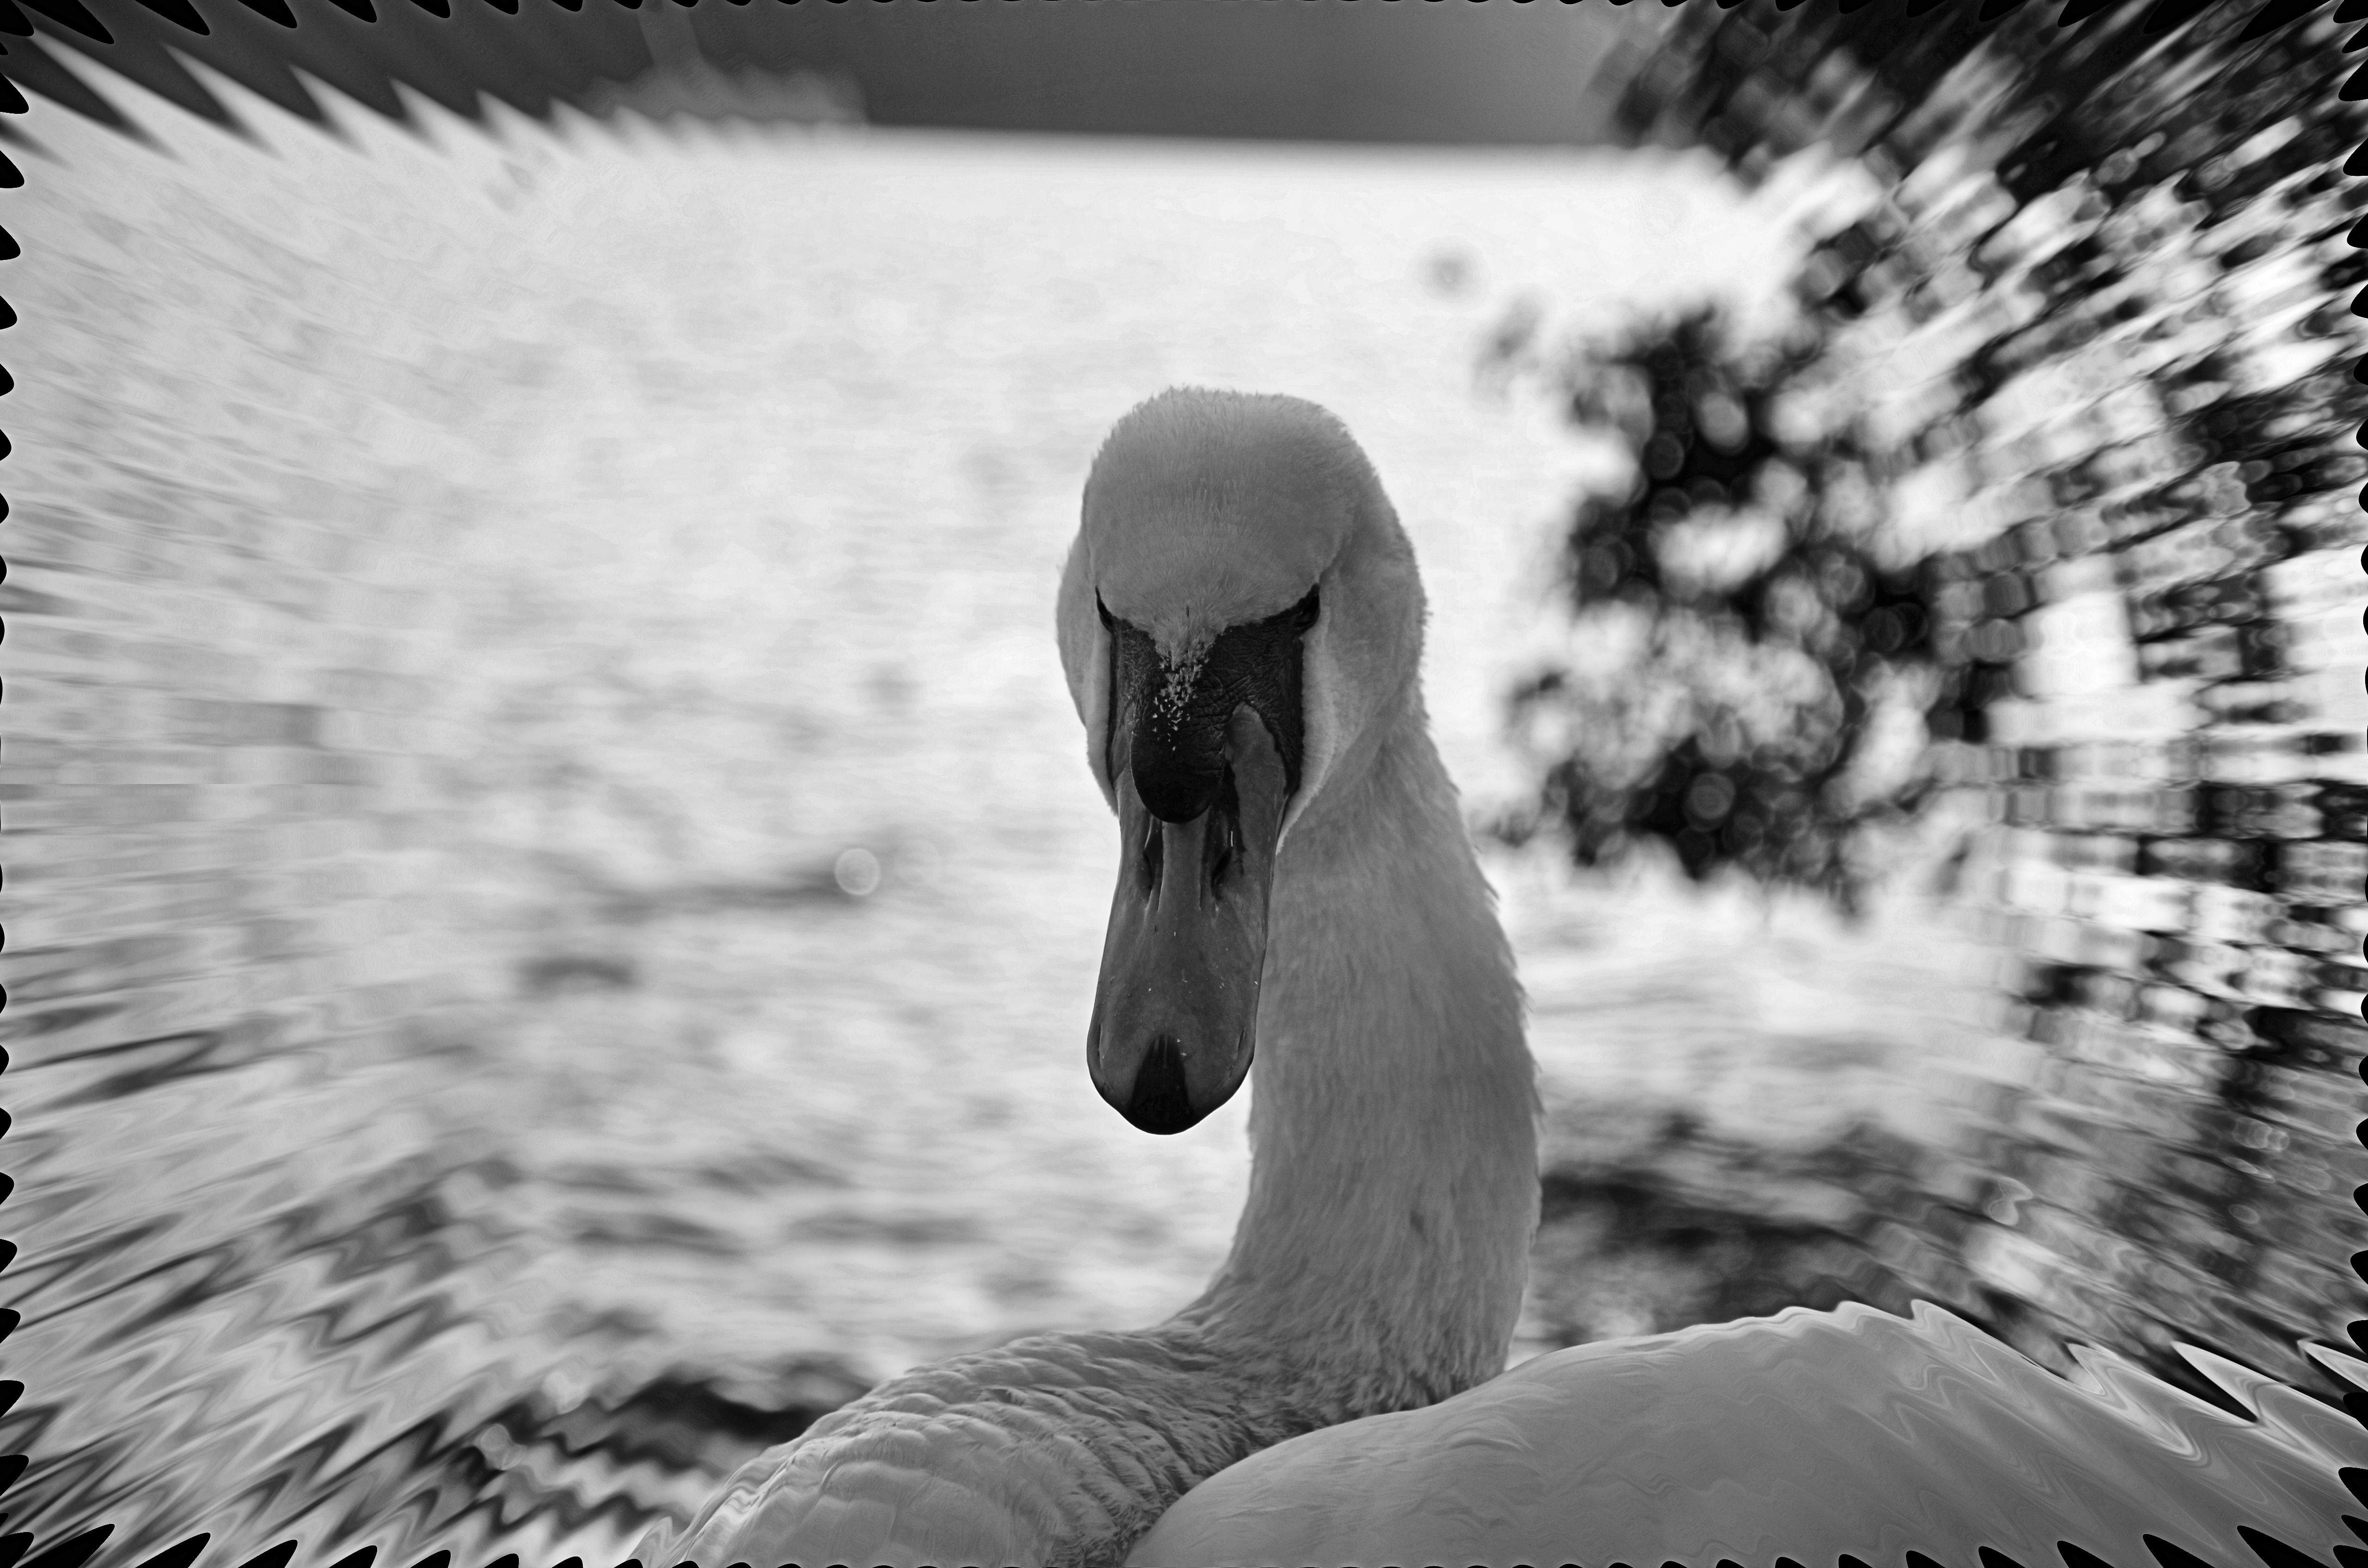
bird, wing, black and white, white, photography, black, monochrome, close up, swan, free, photograph, vertebrate, water bird, edit, corel, paintshop, monochrome photography, ducks geese and swans